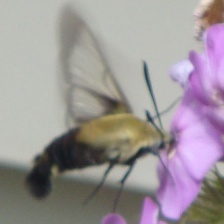
Species: CLEARWING MOTH